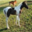
Label: horse